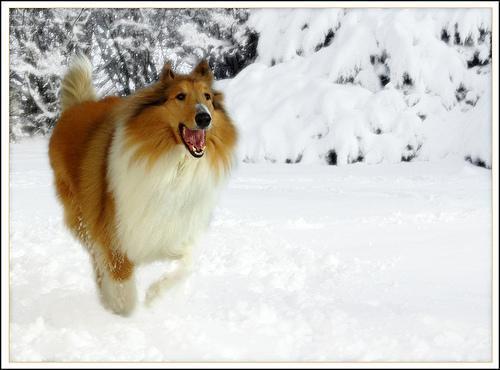
collie